Inter Milan

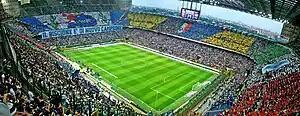
San Siro during an Inter match

On 8 July 2004, Inter appointed former Lazio manager Roberto Mancini as its new head coach, with players who will make the history of Inter like Esteban Cambiasso, Julio Cesar, and in 2005 Walter Samuel and Luis Figo from Real Madrid. In his first season, the team collected 72 points from 18 wins, 18 draws and only two losses, as well as winning the Coppa Italia against Roma with two goal from Adriano and later the Supercoppa Italiana in Turin against Juventus with a goal from Juan Sebastián Verón. After Adriano dominating performances in 2004 Copa América and 2005 FIFA Confederations Cup both won by Brazil, he was rewarded also as IFFHS World's Best International Goal Scorer in 2005.